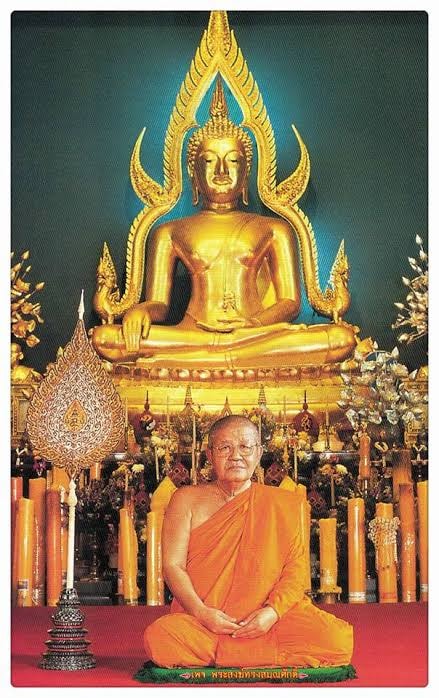
พระพรหมจริยาจารย์ (สมุท รชตวณฺโณ)

|ชื่อ = สมุท
|ชื่อภาพ = ไฟล์:พระพรหมจริยาจารย์ (สมุท รชตวณฺโณ).jpg|220px
|ฉายา = รชตวณฺโณ
|ชื่อทั่วไป =
|สมณศักดิ์ = พระพรหมจริยาจารย์
|วันเกิด = 5 มิถุนายน พ.ศ. 2463
|วันบวช = 27 พฤษภาคม พ.ศ. 2483
|วันตาย = 24 ธันวาคม พ.ศ. 2549โรงพยาบาลจุฬาลงกรณ์ สภากาชาดไทยกรุงเทพมหานคร
|อายุ =
|วัด = วัดเบญจมบพิตรดุสิตวนารามราชวรวิหาร
|จังหวัด = กรุงเทพมหานคร
|สังกัด = มหานิกาย
|วุฒิ = เปรียญธรรม 7 ประโยคนักธรรมชั้นเอก
|ตำแหน่ง = อดีตกรรมการมหาเถรสมาคมอดีตเจ้าคณะใหญ่หนใต้ อดีตเจ้าอาวาสวัดเบญจมบพิตร
พระพรหมจริยาจารย์ (สมุท รชตวณฺโณ) น.ธ.เอก ป.ธ.7 เป็นพระราชาคณะเจ้าคณะรอง อดีตกรรมการมหาเถรสมาคม เจ้าคณะใหญ่หนใต้ และเจ้าอาวาสวัดเบญจมบพิตรดุสิตวนารามราชวรวิหาร
== ประวัติ ==
พระพรหมจริยาจารย์ มีนามเดิมว่าสมุท รัชฏาวรรณ เกิดเมื่อวันเสาร์ที่ 5 มิถุนายน พ.ศ. 2463 ตรงกับวันแรม 4 ค่ำ เดือน 7 ปีวอก ณ บ้านเลขที่ 74 หมู่ที่ 4 ตำบลบางระกำ อำเภอโพธิ์ทอง จังหวัดอ่างทอง โยมบิดา-โยมมารดาชื่อนายฟอง และนางแก้ว รัชฏาวรรณ ในช่วงวัยเยาว์ สำเร็จการศึกษาชั้นประถมบริบูรณ์ ณ โรงเรียนประชาบาลวัดโบสถ์ราษฎร์ศรัทธา ตำบลบางระกำ อำเภอโพธิ์ทอง จังหวัดอ่างทอง เมื่อสมัยเป็นเด็ก ได้เข้ามาอยู่วัดเบญจมบพิตรฯ เป็นศิษย์วัดเรียนบาลี ซึ่งเป็นศิษย์วัดรุ่น “ราชปะแตน” คือ นุ่งผ้าโจงกระเบน เสื้อราชปะแตนขาวอย่างชาววัง
กระทั่งอายุได้ 16 ปี ได้เข้าพิธีบรรพชาเป็นสามเณร เมื่อวันที่ 3 มิถุนายน พ.ศ. 2479 ณ วัดเบญจมบพิตรดุสิตวนาราม แขวงดุสิต เขตดุสิต กรุงเทพมหานคร โดยมีสมเด็จพระอริยวงศาคตญาณ สมเด็จพระสังฆราช (ปลด กิตฺติโสภโณ) ครั้งดำรงพระสมณศักดิ์ที่พระธรรมโกศาจารย์ เป็นพระอุปัชฌาย์ ต่อมาเมื่ออายุครบ 20 ปีบริบูรณ์ ได้เข้าพิธีอุปสมบทเป็นพระภิกษุ เมื่อวันที่ 27 พฤษภาคม พ.ศ. 2483 ณ พระอุโบสถวัดเบญจมบพิตรดุสิตวนาราม อุปสมบทในพระบรมราชูปถัมภ์ โดยมีสมเด็จพระอริยวงศาคตญาณ สมเด็จพระสังฆราช สกลมหาสังฆปริณายก (ปลด กิตฺติโสภโณ) ครั้งดำรงพระสมณศักดิ์ที่พระพรหมมุนี เป็นพระอุปัชฌาย์ พระมงคลวัตรกวี (คอน นนฺทิโย ป.ธ.3) ครั้งดำรงสมณศักดิ์ที่พระสรภาณกวี เป็นพระกรรมวาจาจารย์ และพระราชเวที (ดอกไม้ อุตฺตรภทฺโท ป.ธ.6) เป็นพระอนุสาวนาจารย์ ได้รับนามฉายาว่า “รชตวณฺโณ”
== วิทยฐานะ ==
*พ.ศ. 2482 สอบไล่ได้นักธรรมชั้นเอก สำนักเรียนวัดเบญจมบพิตรดุสิตวนาราม
*พ.ศ. 2490 สอบไล่ได้เปรียญธรรม 7 ประโยค สำนักเรียนคณะจังหวัดเชียงใหม่
== งานปกครอง ==
*พ.ศ. 2489 เป็นเลขานุการคณะกรรมการสงฆ์จังหวัดเชียงใหม่
*พ.ศ. 2496 เป็นผู้ช่วยเจ้าอาวาสวัดเบญจมบพิตรดุสิตวนาราม
*พ.ศ. 2505 เป็นผู้รักษาการแทนเจ้าคณะอำเภอบางเขน และเป็นพระอุปัชฌาย์ ประเภทวิสามัญ
*พ.ศ. 2507 เป็นรองเจ้าคณะภาค 11
*พ.ศ. 2508 เป็นเจ้าคณะภาค 11 (จังหวัดนครราชสีมา บุรีรัมย์ ชัยภูมิ สุรินทร์)
*พ.ศ. 2516 เป็นเจ้าคณะภาค 5 (จังหวัดพิษณุโลก สุโขทัย อุตรดิตถ์ ตาก)
*พ.ศ. 2516 เป็นรองเจ้าอาวาสวัดเบญจมบพิตรดุสิตวนารามราชวรวิหาร
*พ.ศ. 2538 เป็นเจ้าอาวาสวัดเบญจมบพิตรดุสิตวนารามราชวรวิหาร
*พ.ศ. 2539 เป็นเจ้าคณะใหญ่หนใต้
== งานการศึกษา ==
*พ.ศ. 2486 เป็นกรรมการตรวจประโยคธรรม-บาลีสนามหลวง
*พ.ศ. 2488 เป็นอาจารย์สอนพระปริยัติธรรม สำนักเรียนวัดพระสิงห์วรมหาวิหารและวัดพันอ้น จังหวัดเชียงใหม่
*พ.ศ. 2490 เป็นพระอาจารย์สอนพระปริยัติธรรม สำนักเรียนวัดเบญจมบพิตรดุสิตวนาราม
*พ.ศ. 2495-2537 เป็นเลขานุการแม่กองบาลีสนามหลวง

== งานกวีนิพนธ์ ==
พระพรหมจริยาจารย์ (สมุท รชตวณฺโณ) ฉายแววอัจฉริยะในด้านกวีนิพนธ์ จนได้รับการยกย่องเป็น“รัตนกวี” รูปหนึ่งของวงการคณะสงฆ์ไทยและชาวพุทธทั่วไป ด้วยมีผลงานร้อยกรอง กาพย์ กลอน โคลง ฉันท์ เป็นที่ยอมรับอย่างกว้างขวาง ที่รวมบทกวีตีพิมพ์ออกมา อาทิ คาถาพระธรรมบทคำกลอน เบญจมราชาสดุดี เบญจวรรณ (รวมบทกวี กาพย์เห่เรือ กลอน โคลง และฉันท์) เป็นต้น ในโอกาสสำคัญต่าง ๆ ท่านได้รับมอบหมายจากมหาเถรสมาคมให้เป็นผู้แต่งคำฉันท์ต่าง ๆ อาทิ
* แต่งบทประพันธ์อาเศียรวาทราชสดุดี ถวายพระพรชัยมงคลแด่พระบาทสมเด็จพระเจ้าอยู่หัว เนื่องในพระราชวโรกาสทรงเจริญพระชนมพรรษาครบ 5 รอบ พ.ศ. 2526
* แต่งบทประพันธ์อาเศียรวาทรัชมังคลาภิเษกสมโภช เนื่องในพระราชพิธีรัชมังคลาภิเษก พ.ศ. 2531
* แต่งคำประพันธ์ประเภทฉันท์ กลอนสุภาพ ในพระราชพิธี พิธีสำคัญ หรือโอกาสสำคัญ ตามที่มหาเถรสมาคมมอบหมาย
* แต่งคำฉันท์สดุดี สมเด็จพระมหาสมณเจ้า กรมสมเด็จพระปรมานุชิตชิโนรส พ.ศ. 2533
* แต่งคำฉันท์สดุดี สมเด็จพระญาณสังวร สมเด็จพระสังฆราช สกลมหาสังฆปริณายก (เจริญ สุวฑฺฒโน) เนื่องในมงคลวโรกาสเจริญพระชนมายุ 80 พรรษา พ.ศ. 2536
* แต่งคำฉันท์สดุดี พระธรรมิกมหาราชากาญจนาภิเษก เนื่องในการพระราชพิธีกาญจนาภิเษก พ.ศ. 2539
* แต่งกาพย์ถวายพระพรชัยมงคล พระบาทสมเด็จพระมหาภูมิพลอดลยเดชมหาราช บรมนาถบพิตร เนื่องในมหามงคลเฉลิมพระชนมพรรษาครบ 6 รอบ วันที่ 5 ธันวาคม พ.ศ. 2542
อนึ่ง เมื่อปี พ.ศ. 2533 สมเด็จพระเทพรัตนราชสุดาฯ สยามบรมราชกุมารี เสด็จพระราชดำเนินทรงถวายผ้าพระกฐิน ณ วัดท่าสุทธาวาส บ้านบางเสด็จ ตำบลบางเสด็จ อำเภอป่าโมก จังหวัดอ่างทอง พระพรหมจริยาจารย์ได้แต่งคำประพันธ์กาพย์เห่เรือ และจัดแห่เรือถวาย
== เป็นสหชาติกับสมเด็จพระพุทธชินวงศ์ ==
วันเดือนปีเกิดของพระพรหมจริยาจารย์ (สมุท รชตวณฺโณ) นั้นตรงกันกับวันเดือนปีเกิดของสมเด็จพระพุทธชินวงศ์ (สุวรรณ สุวณฺณโชโต) อดีตเจ้าอาวาสหรืออธิบดีสงฆ์วัดเบญจมบพิตรฯ รูปที่ 3 สมเด็จพระพุทธชินวงศ์กับพระพรหมจริยาจารย์จึงเป็นสหชาติคือเกิดพร้อมกัน ตลอดจนยังได้มาอยู่วัดเดียวกันด้วยคือวัดเบญจมบพิตรดุสิตวนาราม การศึกษาก็จบ ป.ธ.7 เหมือนกันอีก โดยขณะที่สมเด็จพระพุทธชินวงศ์ดำรงตำแหน่งเจ้าอาวาสวัดเบญจมบพิตรฯ พระพรหมจริยาจารย์ก็ได้รับความไว้วางใจให้ดำรงตำแหน่งรองเจ้าอาวาส สนองงานสมเด็จพระพุทธชินวงศ์อย่างเสมอต้นเสมอปลาย ครั้นเมื่อสมเด็จพระพุทธชินวงศ์ได้ถึงแก่มรณภาพ เมื่อวันที่ 22 กันยายน พ.ศ. 2537 พระพรหมจริยาจารย์จึงได้รับพระบัญชาจากสมเด็จพระสังฆราชเจ้า กรมหลวงวชิรญาณสังวร ให้ดำรงตำแหน่งเจ้าอาวาสหรืออธิบดีสงฆ์วัดเบญจมบพิตรฯ เป็นรูปที่ 4 มาตั้งแต่บัดนั้น นับว่าเป็นที่น่าอัศจรรย์

== สมณศักดิ์ ==
*พ.ศ. 2493 เป็นฐานานุกรมสมเด็จพระราชาคณะ ในสมเด็จพระอริยวงศาคตญาณ สมเด็จพระสังฆราช (ปลด กิตฺติโสภโณ)|สมเด็จพระวันรัต (ปลด กิตฺติโสภโณ) ที่ "พระครูปลัดสัมพิพัฒนสุตาจารย์ ญาณโกศล วิมลศีลาจาร มหาคณาธิการ สังฆนายก ปิฎกธรรมรักขิต"
*พ.ศ. 2496 เป็นพระราชาคณะชั้นสามัญที่ "พระอมรเมธี"ราชกิจจานุเบกษา, แจ้งความสำนักคณะรัฐมนตรี เรื่อง พระราชทานสัญญาบัตรตั้งสมณศักดิ์, เล่ม 70, ตอน 78 ง, 22 ธันวาคม พ.ศ. 2496, หน้า 5356
*พ.ศ. 2501 เป็นพระราชาคณะชั้นราชที่ "พระราชกิตติเวที ตรีปิฎกภูษิต ธรรมบัณฑิต ยติคณิสสร บวรสังฆาราม คามวาสี"ราชกิจจานุเบกษา, แจ้งความสำนักคณะรัฐมนตรี เรื่อง พระราชทานสัญญาบัตรตั้งสมณศักดิ์, เล่ม 75, ตอน 109, 23 ธันวาคม พ.ศ. 2501, หน้า 3135
*พ.ศ. 2506 เป็นพระราชาคณะชั้นเทพที่ "พระเทพกิตติเวที ศรีปริยัติเลขการ ปรีชาญาณดิลก ตรีปิฎกบัณฑิต มหาคณิสสร บวรสังฆาราม คามวาสี"ราชกิจจานุเบกษา, แจ้งความสำนักนายกรัฐมนตรี เรื่อง พระราชทานสัญญาบัตรตั้งสมณศักดิ์, เล่ม 80, ตอน 122 ง ฉบับพิเศษ, 27 ธันวาคม พ.ศ. 2506, หน้า 3
*พ.ศ. 2517 เป็นพระราชาคณะชั้นธรรมที่ "พระธรรมกิตติโสภณ วิมลศีลาจารวัตร ปริยัติคุณาลังการ ศาสนภารธุราทร มหาคณิสสร บวรสังฆาราม คามวาสี"ราชกิจจานุเบกษา, แจ้งความสำนักนายกรัฐมนตรี เรื่อง พระราชทานสัญญาบัตรตั้งสมณศักดิ์, เล่ม 91, ตอน 229 ง ฉบับพิเศษ, 31 ธันวาคม พ.ศ. 2517, หน้า 2
*พ.ศ. 2533 เป็นพระราชาคณะเจ้าคณะรองที่ "พระพรหมจริยาจารย์ สุวิธารวรกิจจานุกิจ วินิฐศีลาจารวิมล โสภณจินตกวีดิลก ตรีปิฎกวราลงกรณ์ มหาคณิสสร บวรสังฆาราม คามวาสี"ราชกิจจานุเบกษา, พระบรมราชโองการ ประกาศสถาปนาสมณศักดิ์, เล่ม 108, ตอนที่ 98, 1 มิถุนายน พ.ศ. 2534, หน้า 4-7
== มรณภาพ ==
พระพรหมจริยาจารย์ (สมุท รชตวณฺโณ) เข้ารับการผ่าตัดก้อนนิ่วจากคณะแพทย์ ในช่วง 2 ปีที่ผ่านมา ท่านมีอาการอาพาธเป็นประจำ ต้องเดินทางเข้าออกรับการรักษาจากโรงพยาบาลเป็นประจำ และก่อนหน้านี้ยังเคยเข้ารับการผ่าตัดลำไส้ ต่อมาในวันที่ 19 ธันวาคม พ.ศ. 2549 ท่านเจ้าคุณมีอาการท้องเสีย แต่ถ่ายปัสสาวะไม่ได้ ทำให้ร่างกายอ่อนเพลียมาก คณะศิษยานุศิษย์จึงได้นำท่านเจ้าคุณส่งโรงพยาบาลจุฬาลงกรณ์ เพื่อรับการรักษาอาการด้วยการผ่าตัด แต่สุดท้ายไม่สามารถยื้ออาการไว้ได้ ถึงแก่มรณภาพด้วยโรคปอดติดเชื้อ เมื่อวันอาทิตย์ที่ 24 ธันวาคม พ.ศ. 2549 เวลา 20:10 น. ณ โรงพยาบาลจุฬาลงกรณ์ สิริอายุได้ 86 พรรษา 66
พระบาทสมเด็จพระมหาภูมิพลอดุลยเดชมหาราช บรมนาถบพิตร ทรงพระกรุณาโปรดเกล้าฯ ให้พระบาทสมเด็จพระวชิรเกล้าเจ้าอยู่หัว (เมื่อครั้งดำรงพระราชอิสริยยศ สมเด็จพระบรมโอรสาธิราช เจ้าฟ้ามหาวชิราลงกรณ สยามมกุฎราชกุมาร) เสด็จพระราชดำเนินแทนพระองค์ไปในการพระราชทานเพลิงศพเมื่อวันอังคารที่ 1 พฤษภาคม พ.ศ. 2550 ณ เมรุหลวงหน้าพลับพลาอิศริยาภรณ์ วัดเทพศิรินทราวาส
== อ้างอิง ==
หมวดหมู่:ภิกษุในสังกัดคณะสงฆ์มหานิกาย
หมวดหมู่:พระราชาคณะเจ้าคณะรอง
หมวดหมู่:เจ้าคณะใหญ่หนใต้
หมวดหมู่:เจ้าคณะภาค 5
หมวดหมู่:เจ้าคณะภาค 11
หมวดหมู่:เจ้าอาวาสวัดเบญจมบพิตรดุสิตวนารามราชวรวิหาร
หมวดหมู่:เปรียญธรรม 7 ประโยค
หมวดหมู่:บุคคลจากอำเภอโพธิ์ทอง
หมวดหมู่:ภิกษุจากจังหวัดอ่างทอง